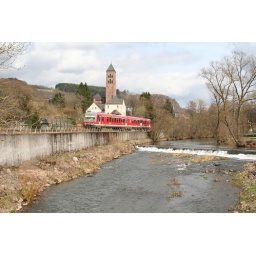
628 xxx in Gerolstein met een regiobahn trein van Keulen-Deutz naar Trier. 628 xxx in Gerolstein with a regiobahn train from Cologne-Deutz to Trier. 05/04/2010